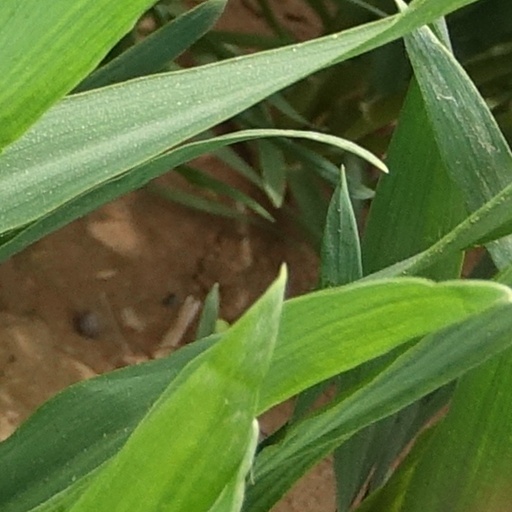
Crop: wheat